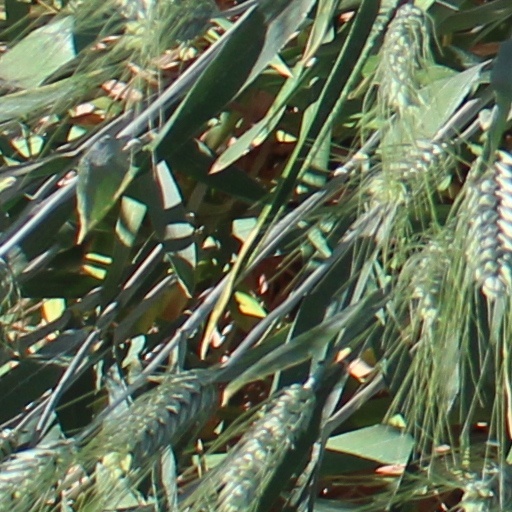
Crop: wheat